Stream order

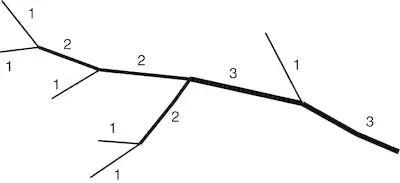
Strahler stream order

According to the "top down" system devised by Arthur Newell Strahler, rivers of the first order are the outermost tributaries. If two streams of the same order merge, the resulting stream is given a number that is one higher. If two rivers with different stream orders merge, the resulting stream is given the higher of the two numbers.